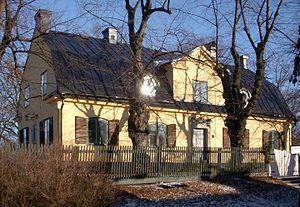
L'histoire architecturale de Stockholm remonte au tout début du XIIIᵉ siècle. D'après certaines sources, il est possible qu'une tour défensive ait été édifiée sur l'île de Stadsholmen aux environs de l'an 1200, voire à la fin du XIIᵉ siècle.
Le terme malmgård désigne à Stockholm un type de résidences construites au XVIIᵉ siècle et au XVIIIᵉ siècle.